Cases of political abuse of psychiatry in the Soviet Union

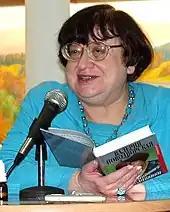
Valeriya Novodvorskaya (1950–2014), a Russian politician and former Soviet human rights activist and political prisoner

In 1968, Valeriya Novodvorskaya created an underground student organization whose purpose was to overthrow the Soviet state. On 5 December 1969, she was arrested in the Kremlin Palace of Congresses, where before the start of a performance of the opera "October" she was handing out and scattering leaflets written in verse form until she was approached by KGB men. She was later sentenced to indefinite detention in the prison psychiatric hospital in Kazan. Her experience in this hospital was described in her largest collection of writings entitled "Po Tu Storonu Otchayaniya" ("Beyond Despair"). Novodvorskaya was also committed in a mental hospital later, in 1978 as a member of the Free Interprofessional Association of Workers and as a person arrested "for insulting President" in September 1990; that time she was discharged after the 1991 putsch. In the early 1990s, psychiatrists of the Independent Psychiatric Association of Russia and G. N. Sotsevich proved the absence of mental illness in Novodvorskaya.